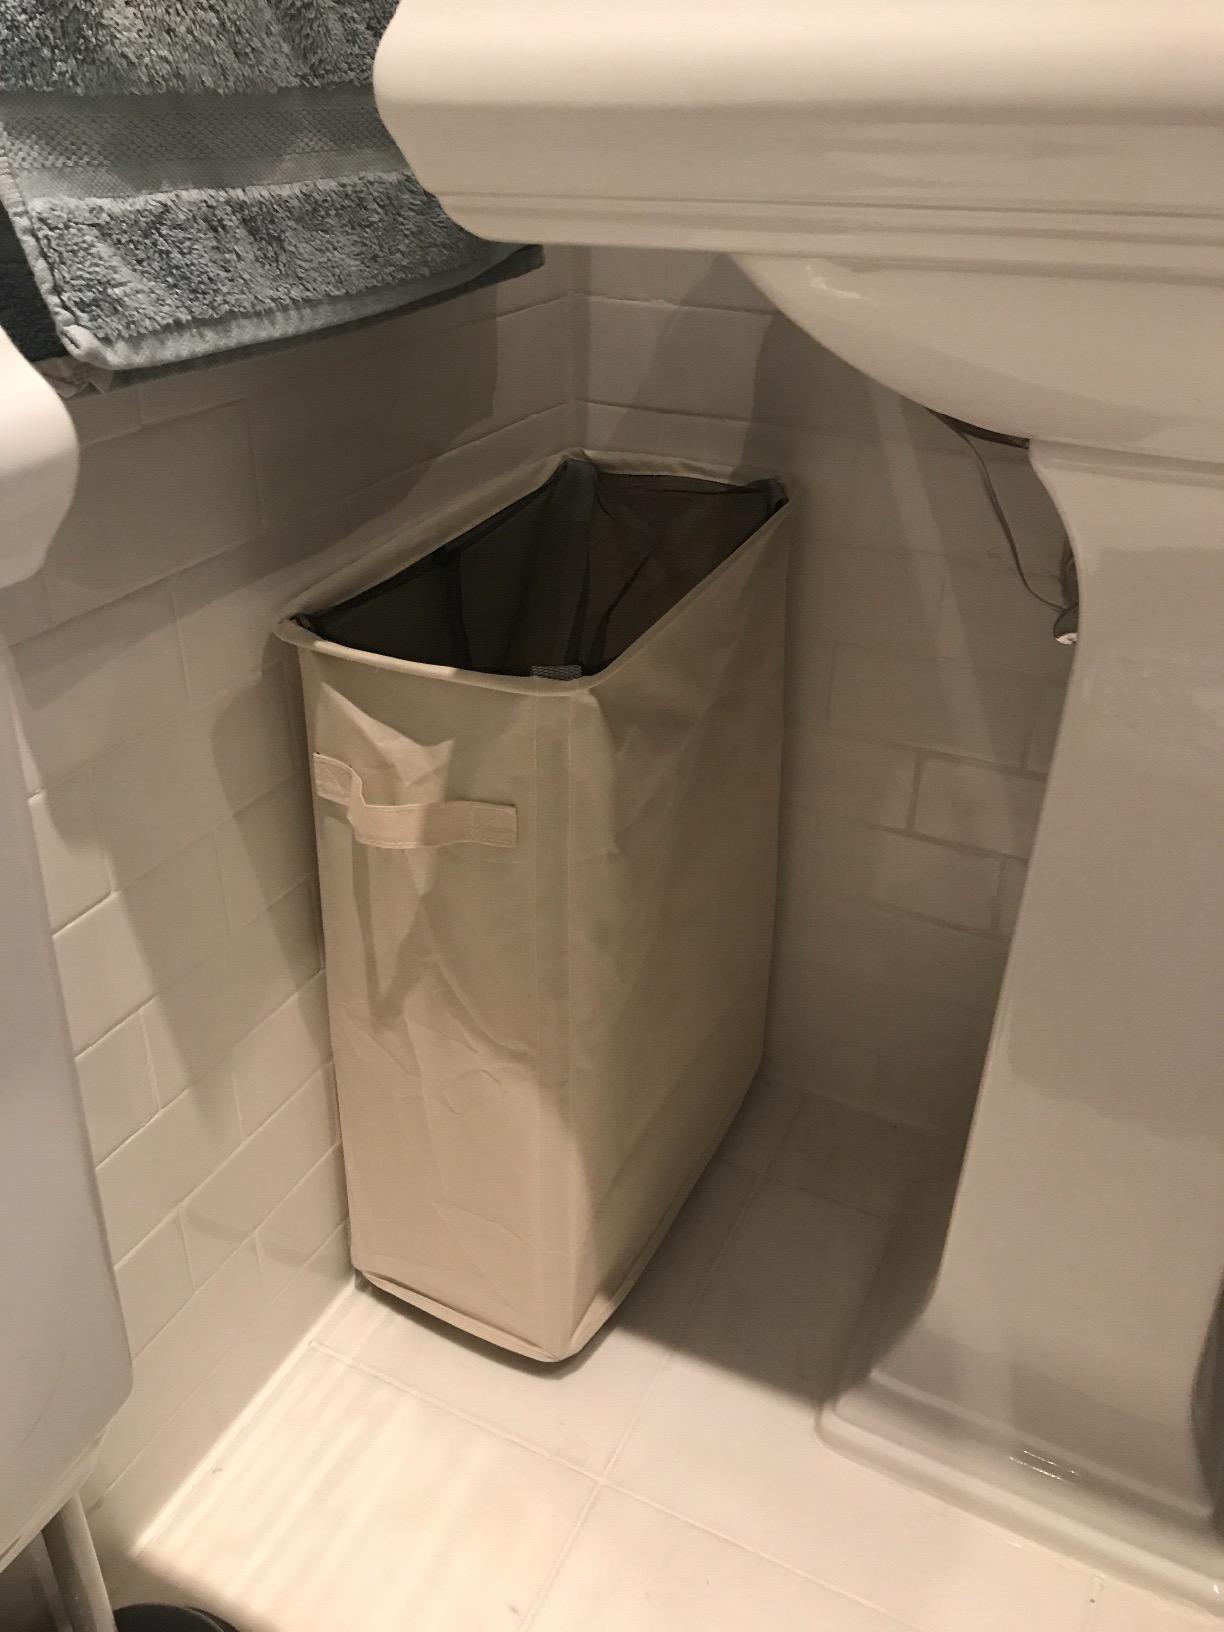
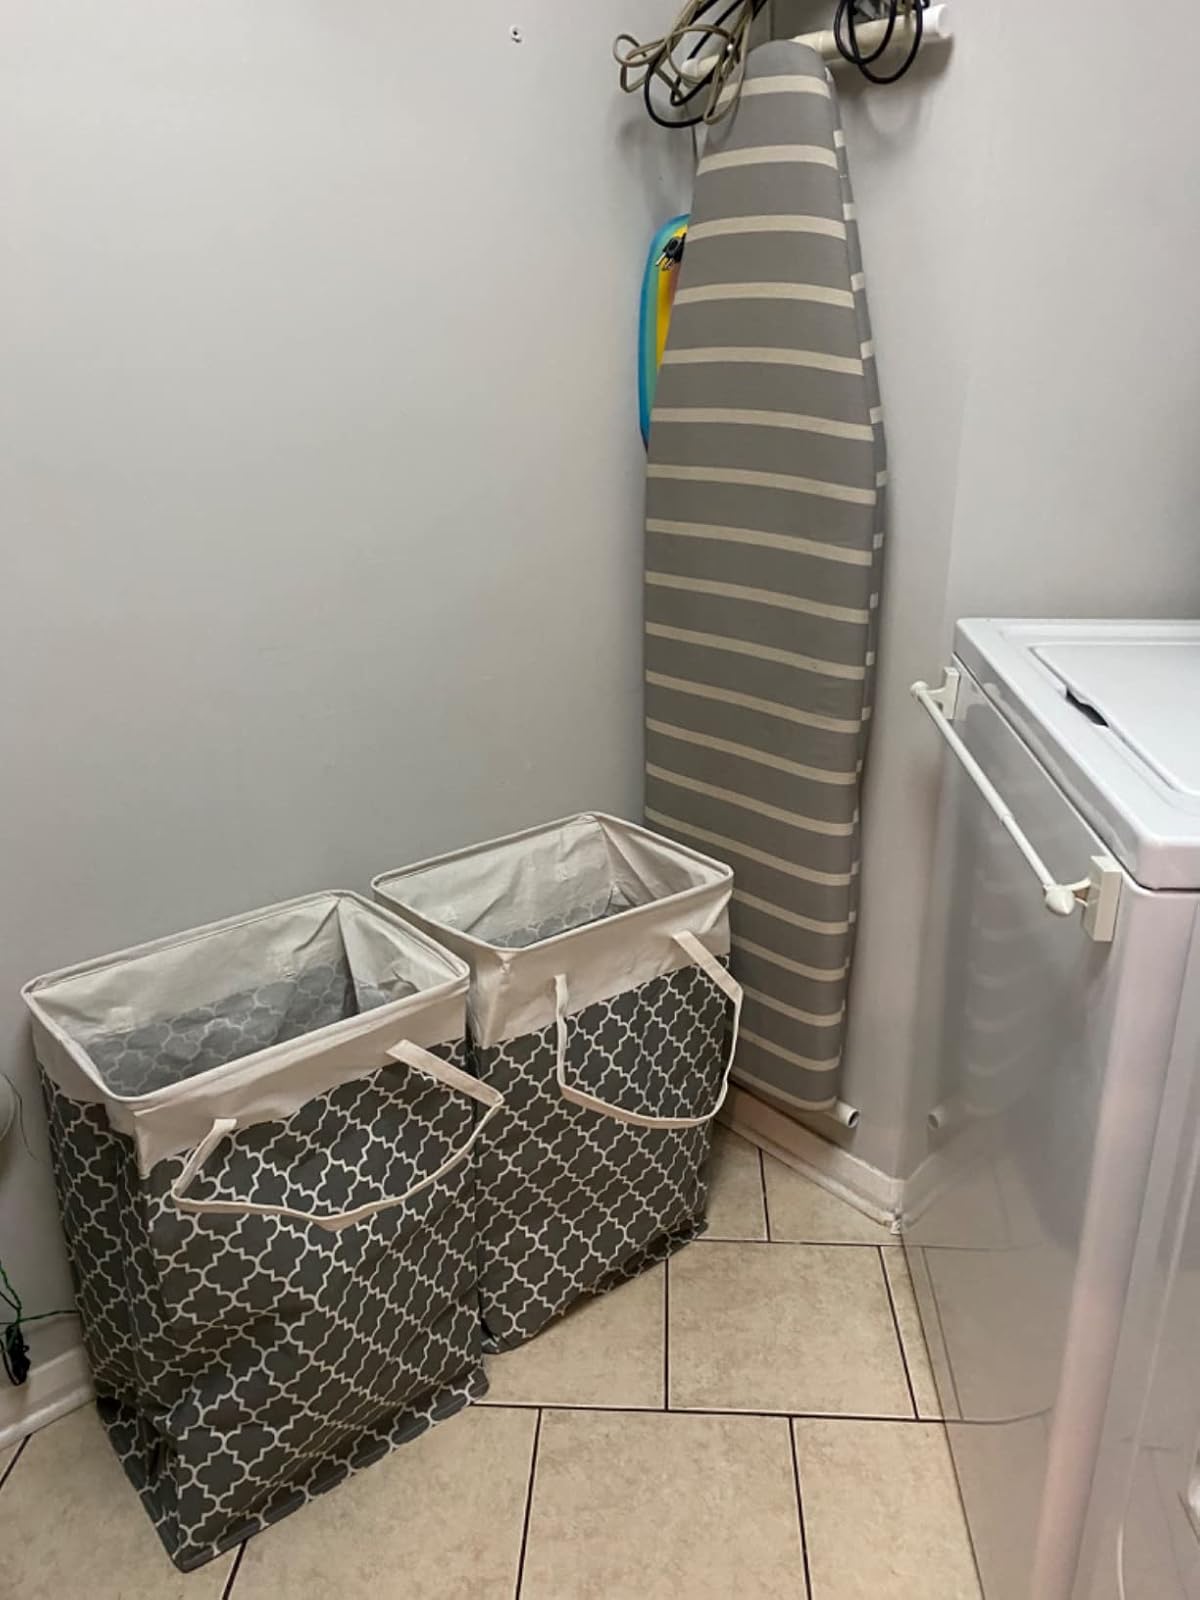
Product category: items_hamper
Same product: no